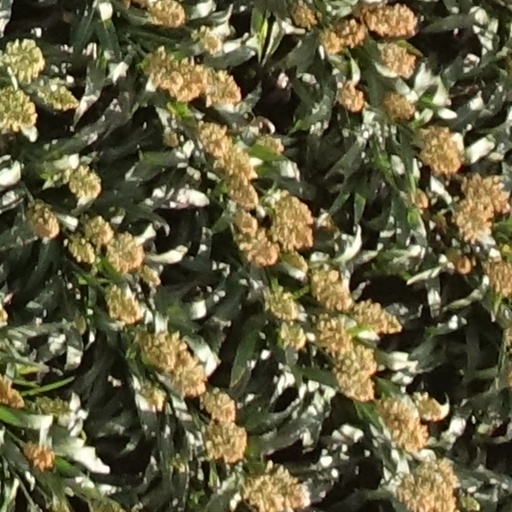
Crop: sorghum